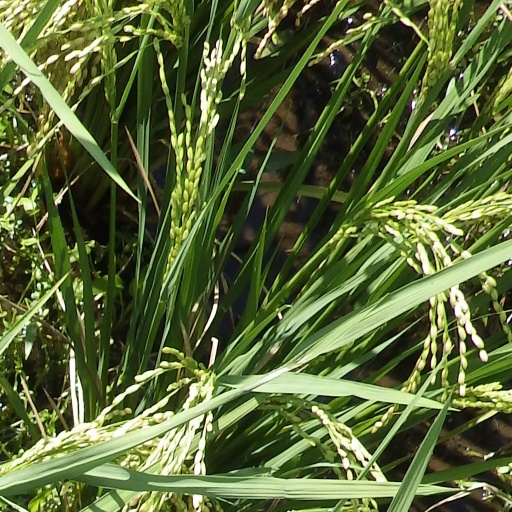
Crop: rice